Southern New England Algonquian cuisine

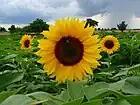
Introduced around the globe, the sunflower was one of the few crops of the Eastern Agricultural Complex not replaced by the Three Sisters.

The start of the Archaic Period ushered in a very volatile time as the climate rapidly warmed. The tundra had transitioned into a shrubby, cold savannah, then an open forest and finally the mosaic of mixed deciduous and coniferous trees today. Sea levels rapidly rose due to the melting glaciers inundating some areas whereas isostatic rebound exposed new lands and raised the elevations of other areas. By 7000 BC, the migratory patterns of fish and birds and most of the species of flora and fauna associated with New England today had established in the region.